Bell Labs Digital Synthesizer

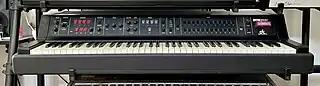
Digital Keyboards Synergy

Further work on the same basic concept produced the lower-cost Synergy, released in 1981. The Synergy removed the computer component, and re-packaged the entire system into a case with a 77-key keyboard. Another additive synth reached the market at about the same time, the Con Brio ADS200, at the slightly lower price of $20,000. Neither the Con Brio or GDS sold well, while the Synergy managed to find some market share. However, when the famous Yamaha DX7 was released in 1983, it quickly took over the market. The DX7's FM synthesis offered the same basic control over output sound as an additive synth, but could duplicate the effects of many ganged oscillators in as few as two. Its $2,000 price point eliminated any competition from the additive synths. Production of the Synergy ended in 1985.